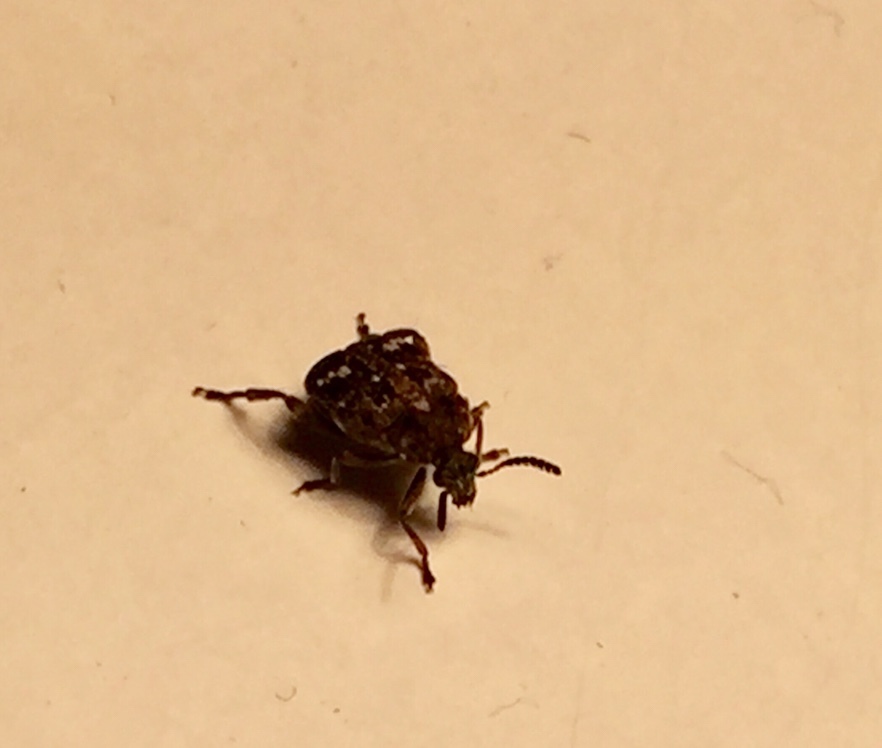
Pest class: pea_weevil